Hillman Gazelle

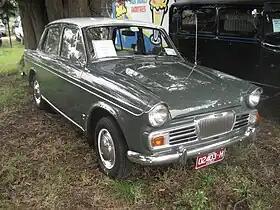
Hillman Gazelle

The Hillman Gazelle is an automobile which was produced by Chrysler Australia from 1966 to 1967.